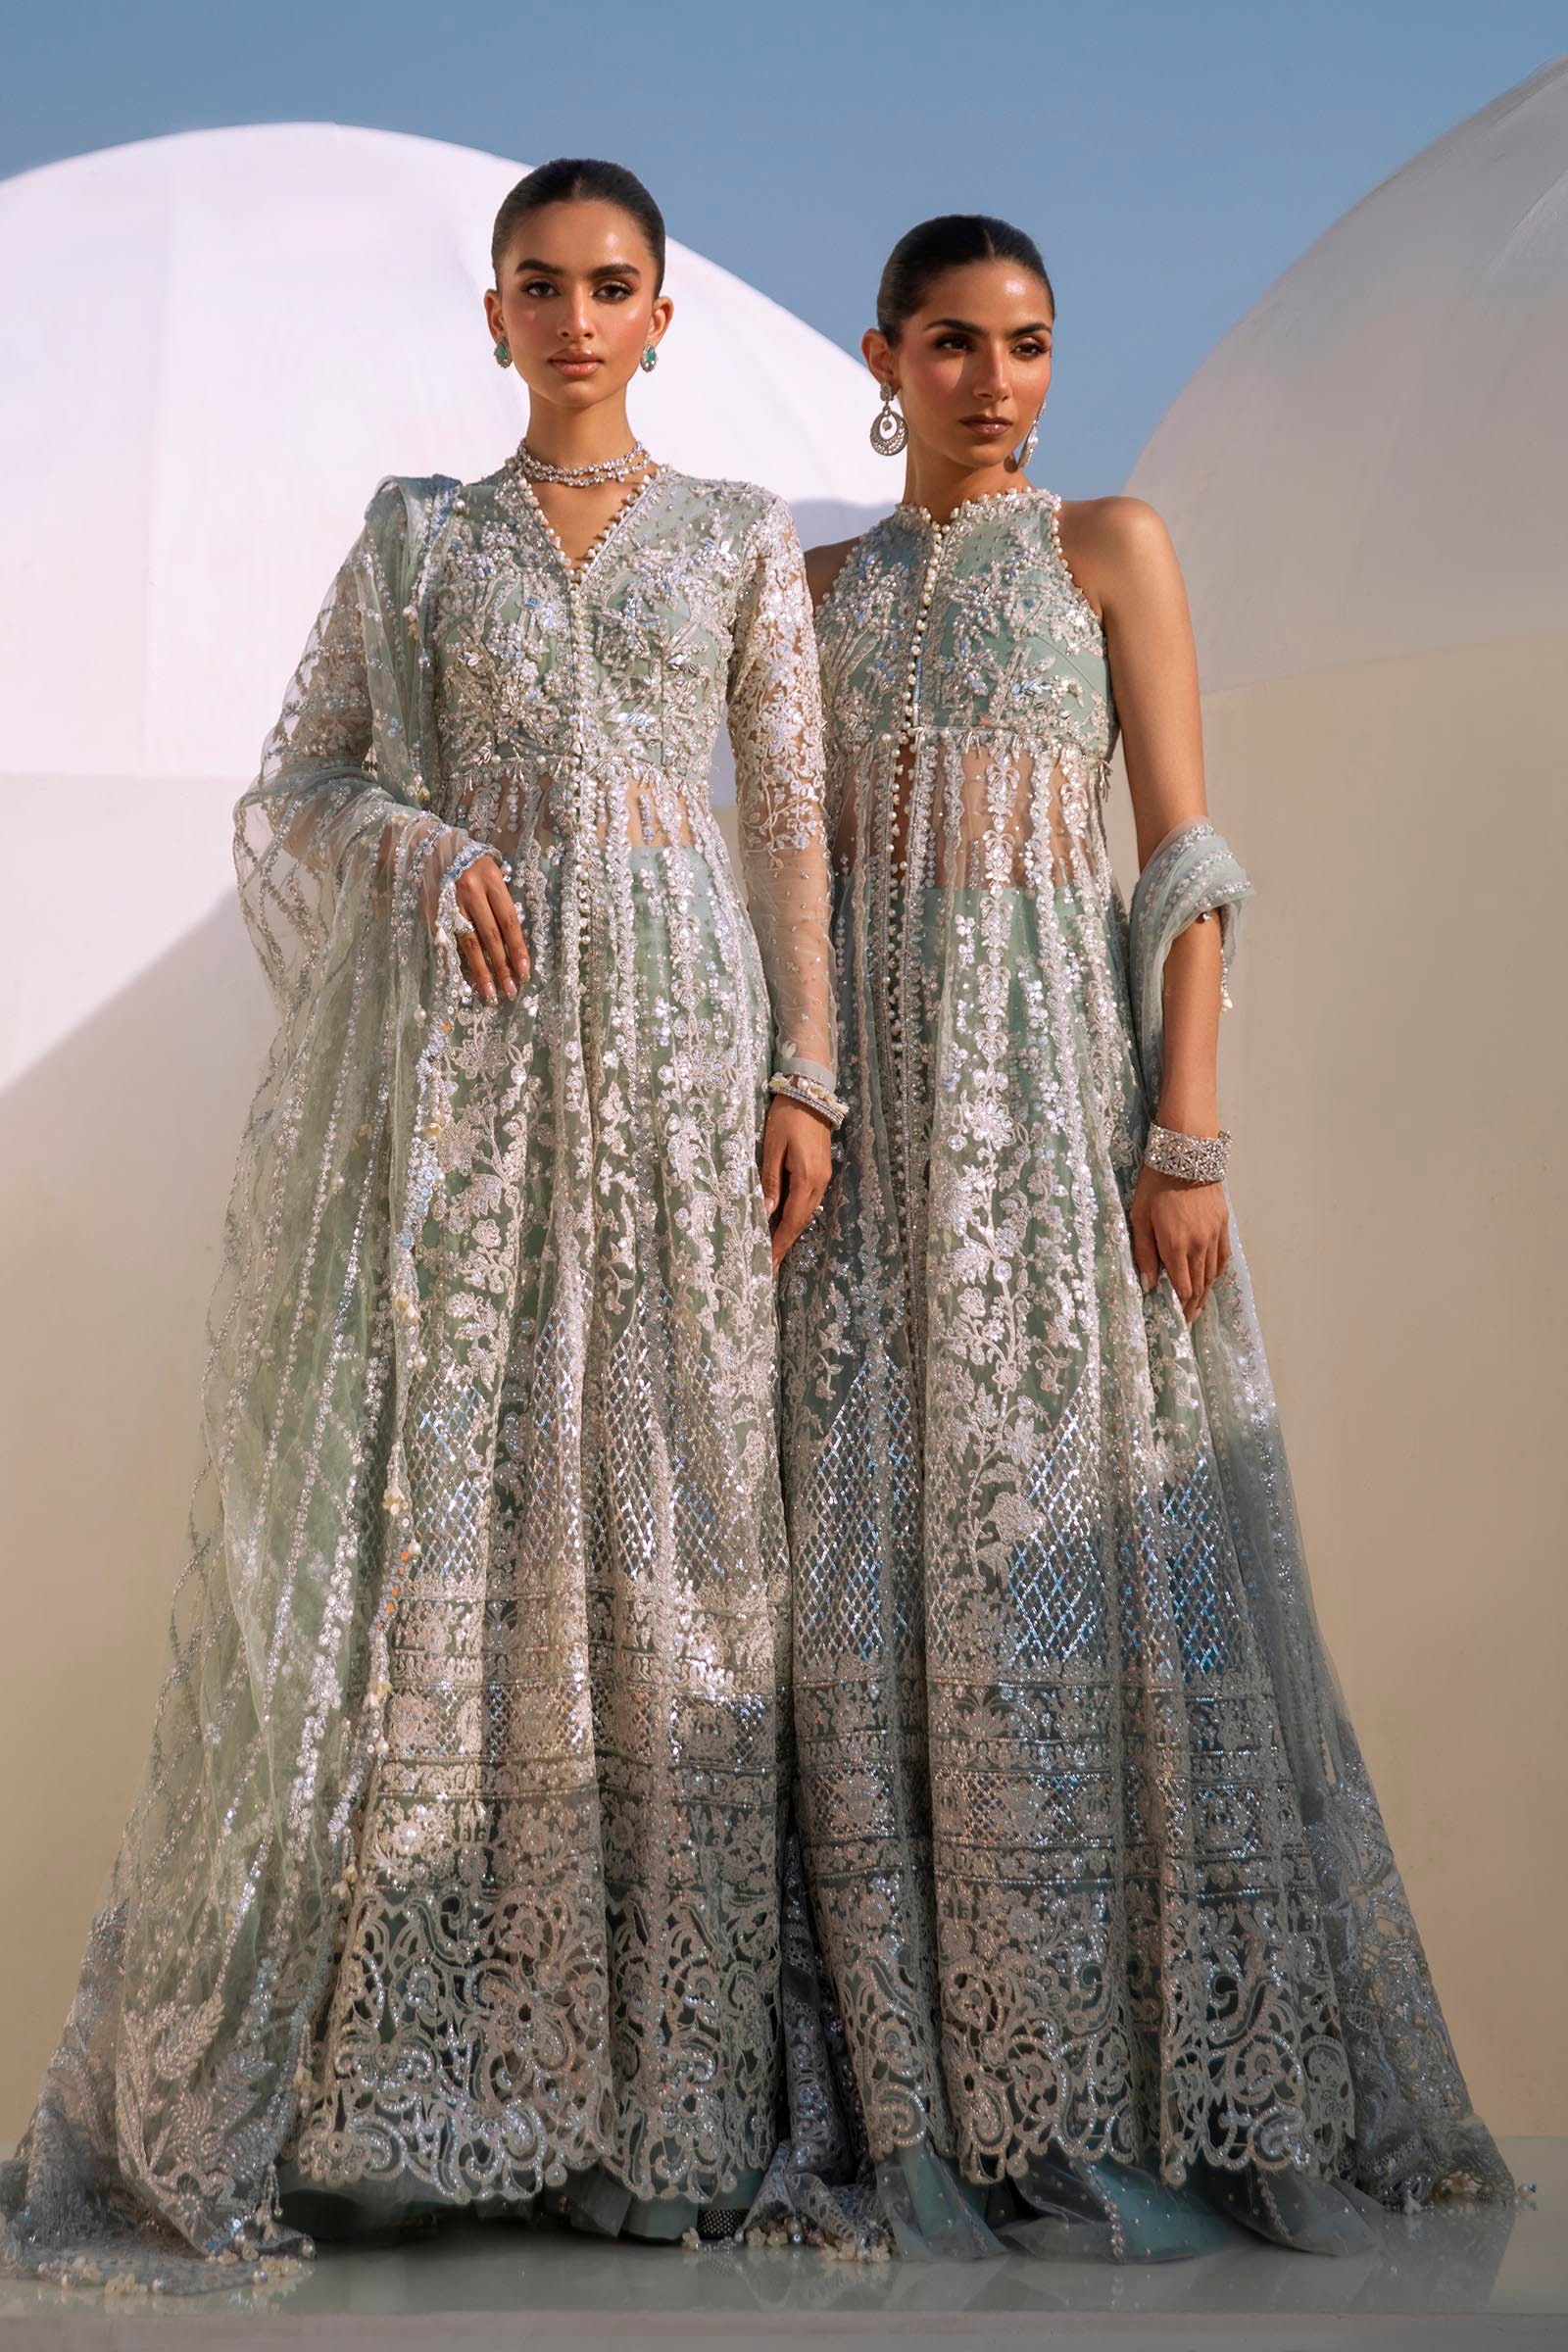
blue indigo embroidered net sari